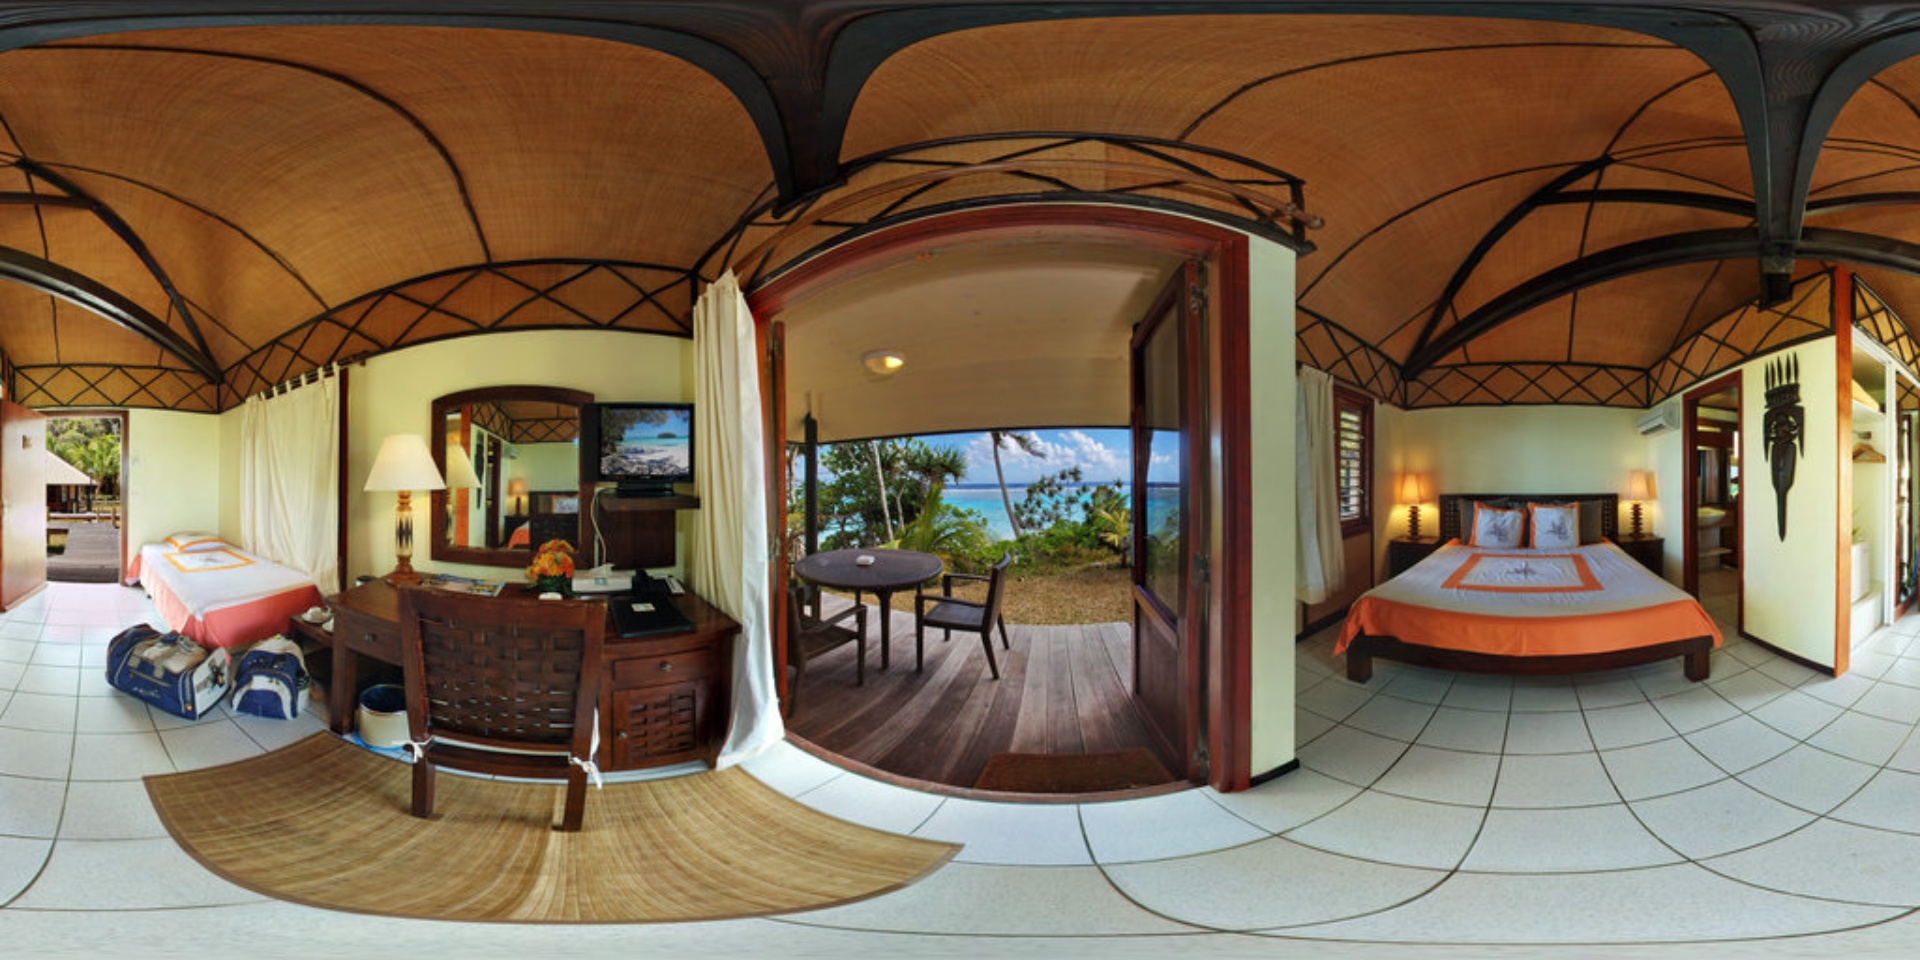
Referred object: the white table lamp on the wooden dresser

Referred object: The bed with a vibrant orange bedspread and white embroidered center panel.